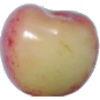
Label: Cherry Rainier 1